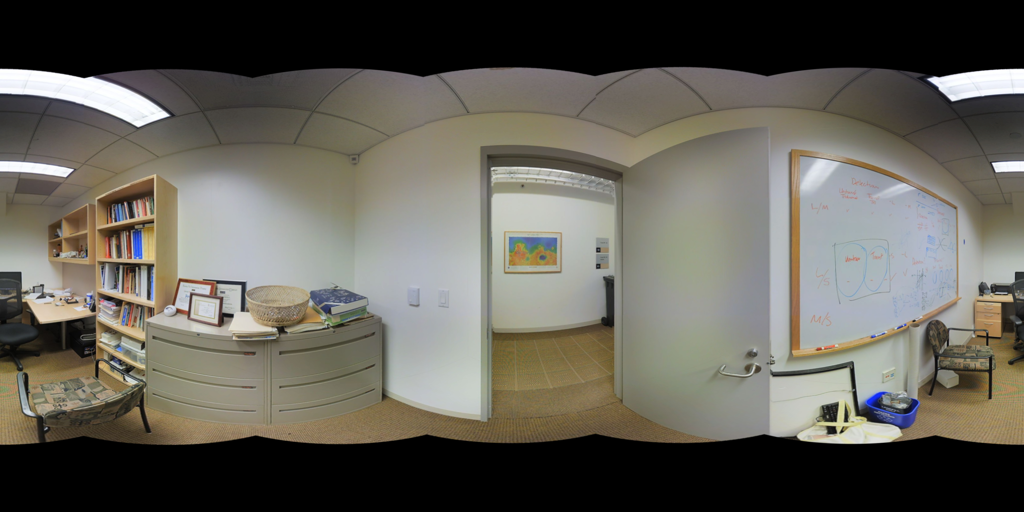
Referred object: the round woven basket on the cabinet

Referred object: the framed painting opposite the filing cabinet